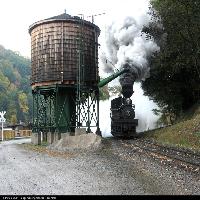
Weather: cloudy or overcast